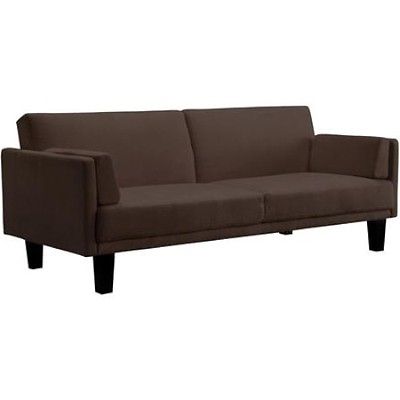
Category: sofa